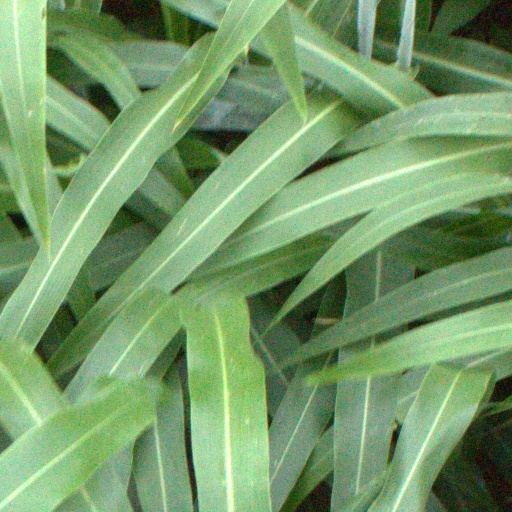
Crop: sorghum